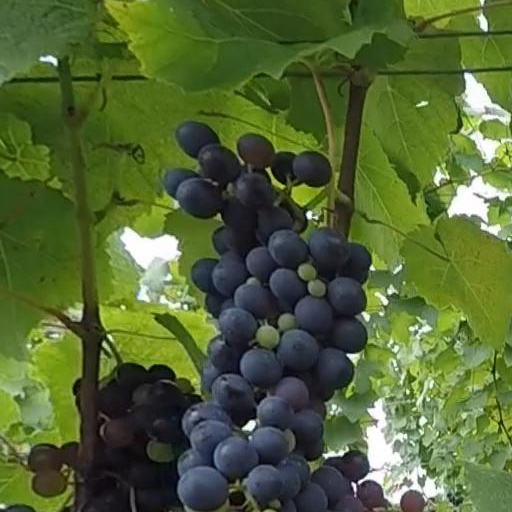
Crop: grape